Cannon Fodder (film)

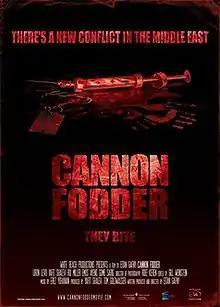
Film poster

Cannon Fodder (Hebrew: בשר תותחים), also known by the alternate titles of "Basar Totahim" and "Battle of the Undead", is a 2013 Israeli horror film that was directed by Eitan Gafny, based on a script written by Gafny and Amit Lior, and is Gafny's feature film directorial debut. The film had its world premiere on 10 May 2013 at the Cape Fear Independent Film Festival and stars Liron Levo as a security operative sent to Lebanon on a final mission, only to discover that his opponents are of the dead.